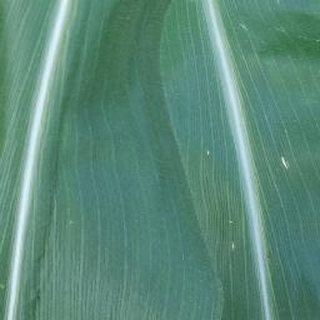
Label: healthy_corn